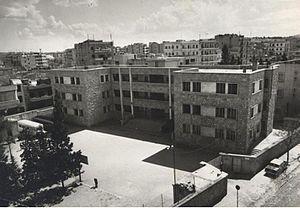
Les Arméniens en Syrie sont des citoyens syriens ayant une partie ou l'ensemble de leurs ancêtres d'origine arménienne.
Karen Jeppe, née le 1ᵉʳ juillet 1876 à Gylling et morte le 7 juillet 1935 à Alep, est une missionnaire danoise et travailleur social connue pour son aide apportée aux réfugiés arméniens ottomans et aux survivants du génocide des Arméniens, principalement des veuves et des orphelins, depuis 1903 et jusqu'à sa mort en Syrie en 1935. Elle était membre de la mission orientale allemande de Johannes Lepsius en assumant la responsabilité des enfants arméniens de l'orphelinat allemand Millet Khan après les massacres d'Urfa de 1895.